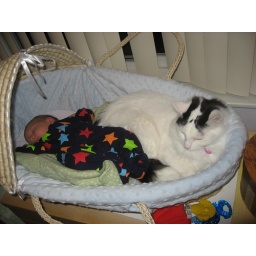
This is the cutest thing I've ever seen. Our son and Oliver snoozing in the Moses basket together.